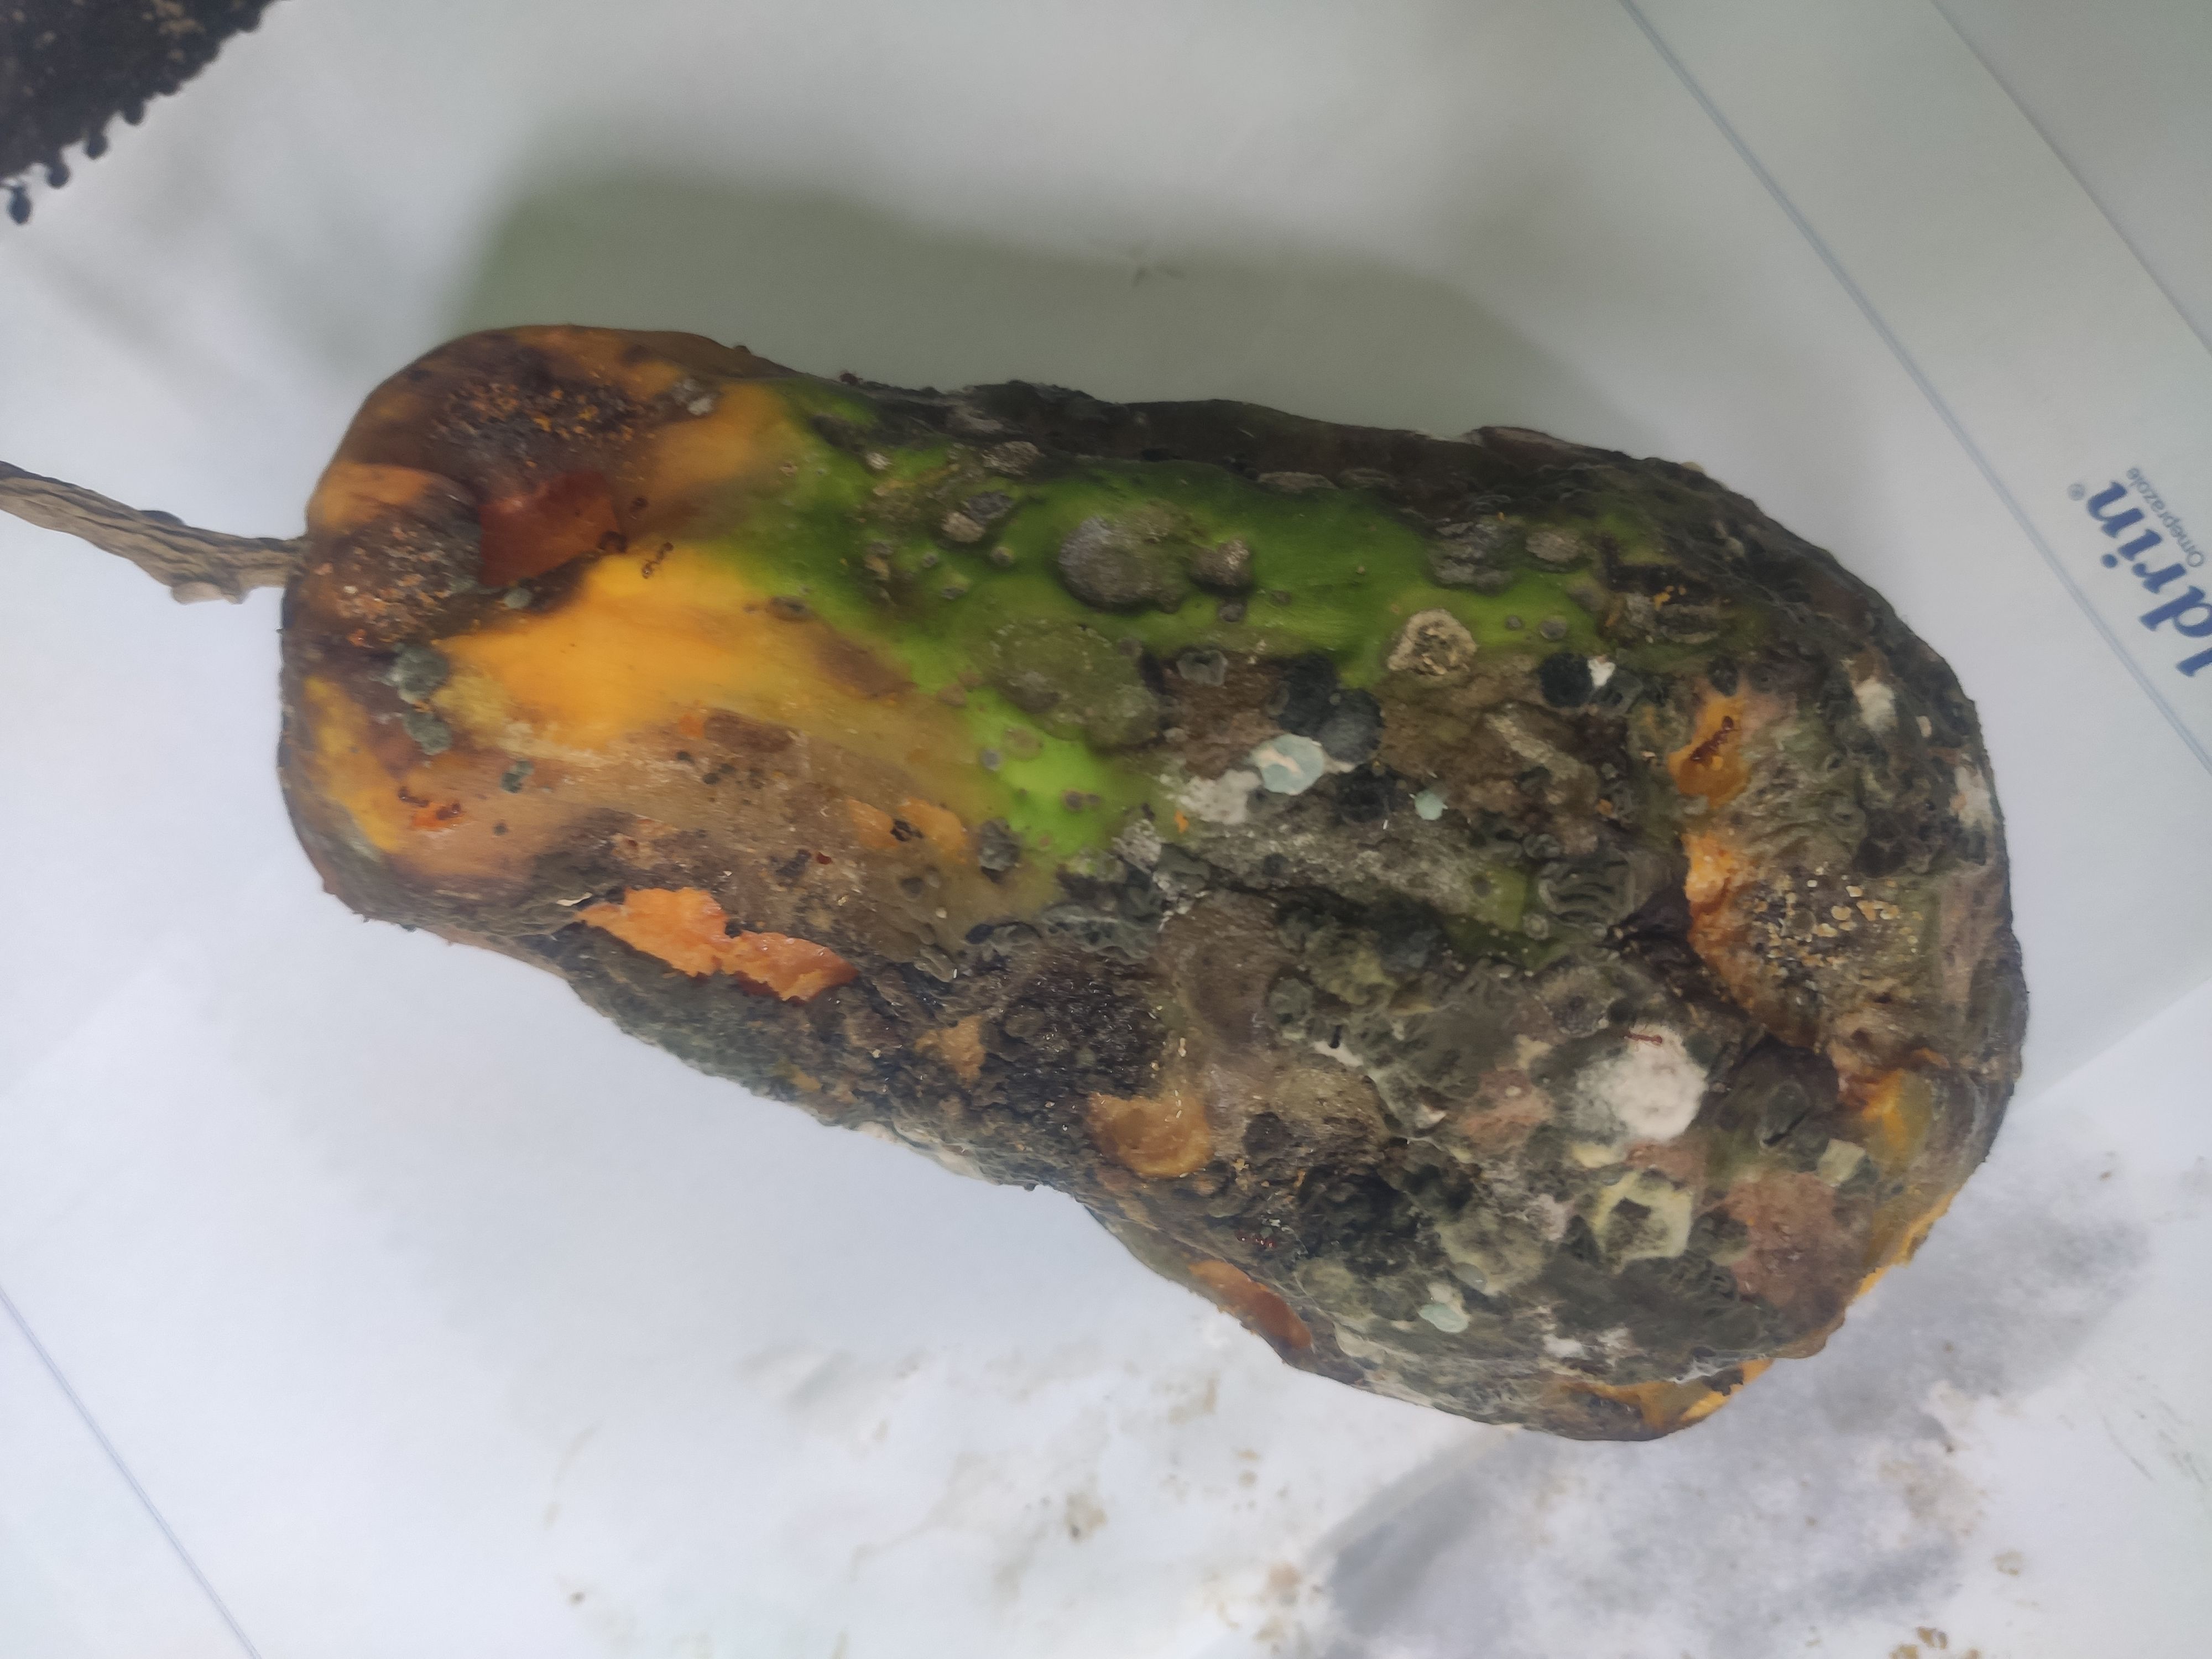
Fruit: papayas
Grade: 3rd-grade